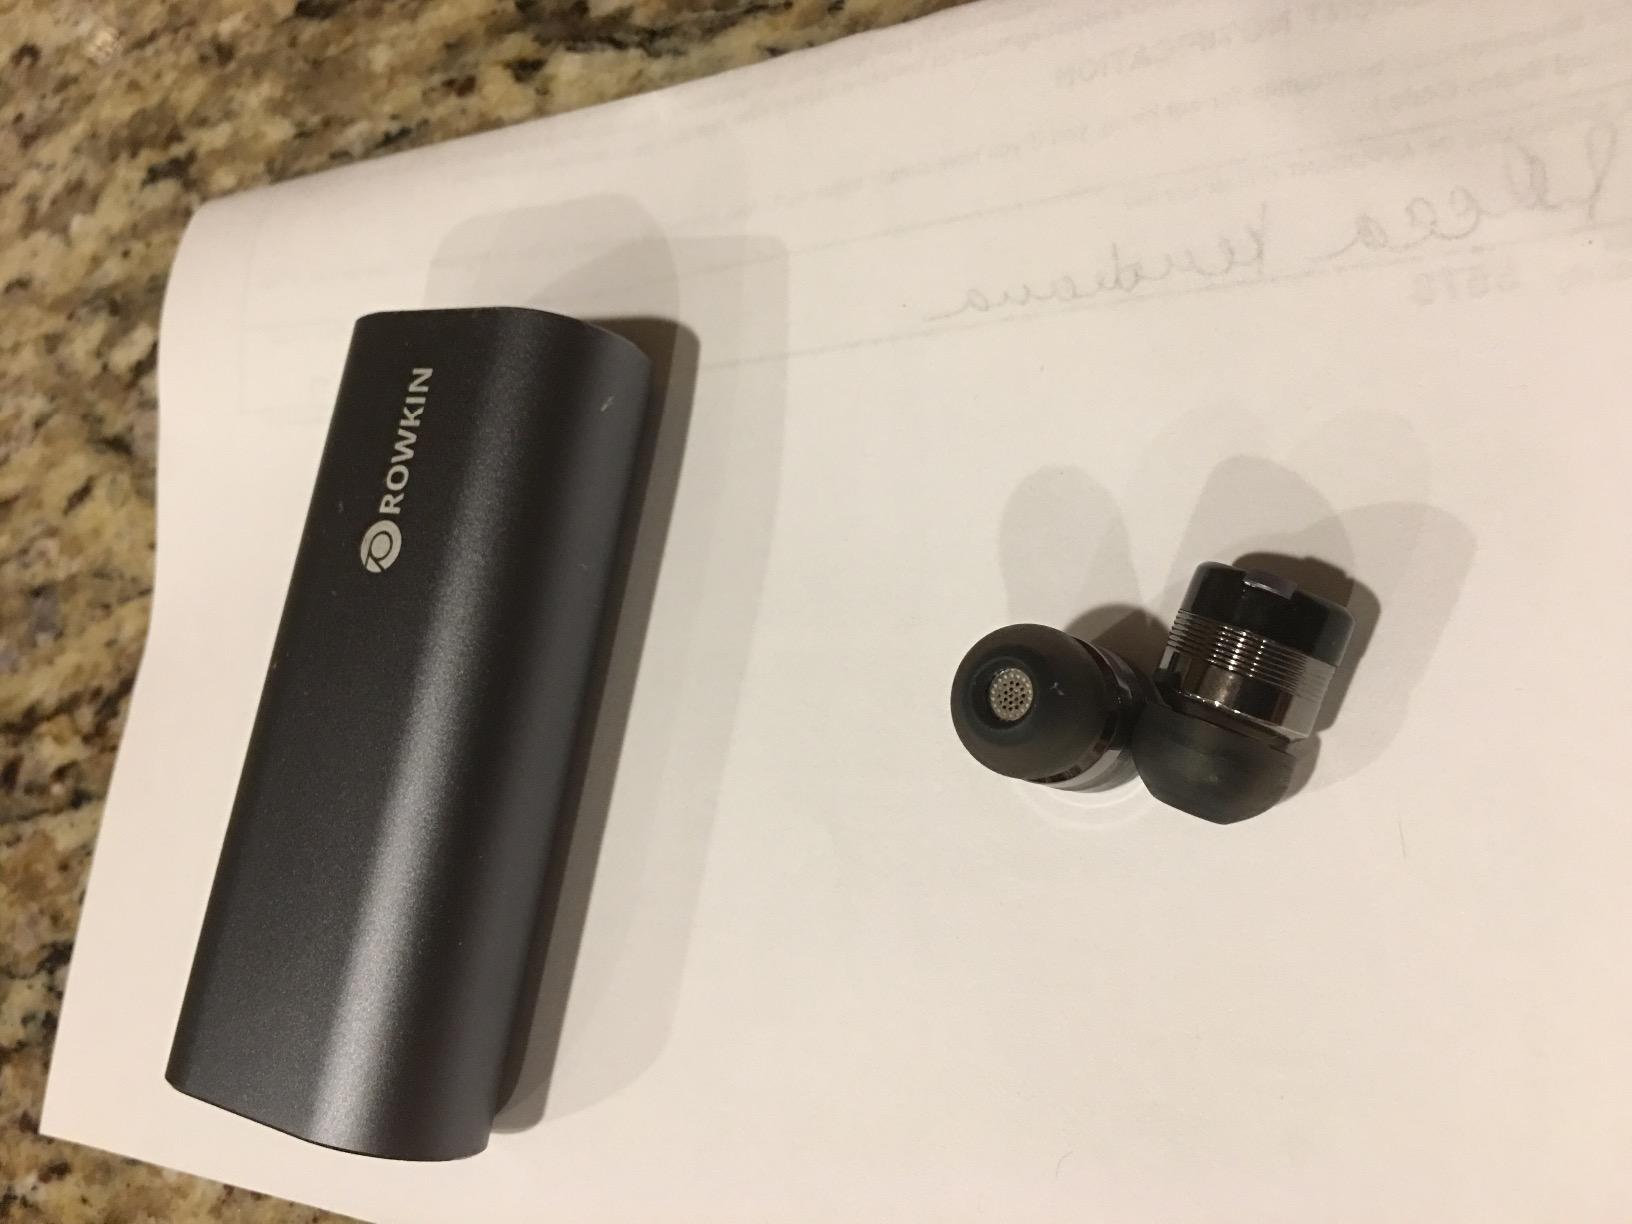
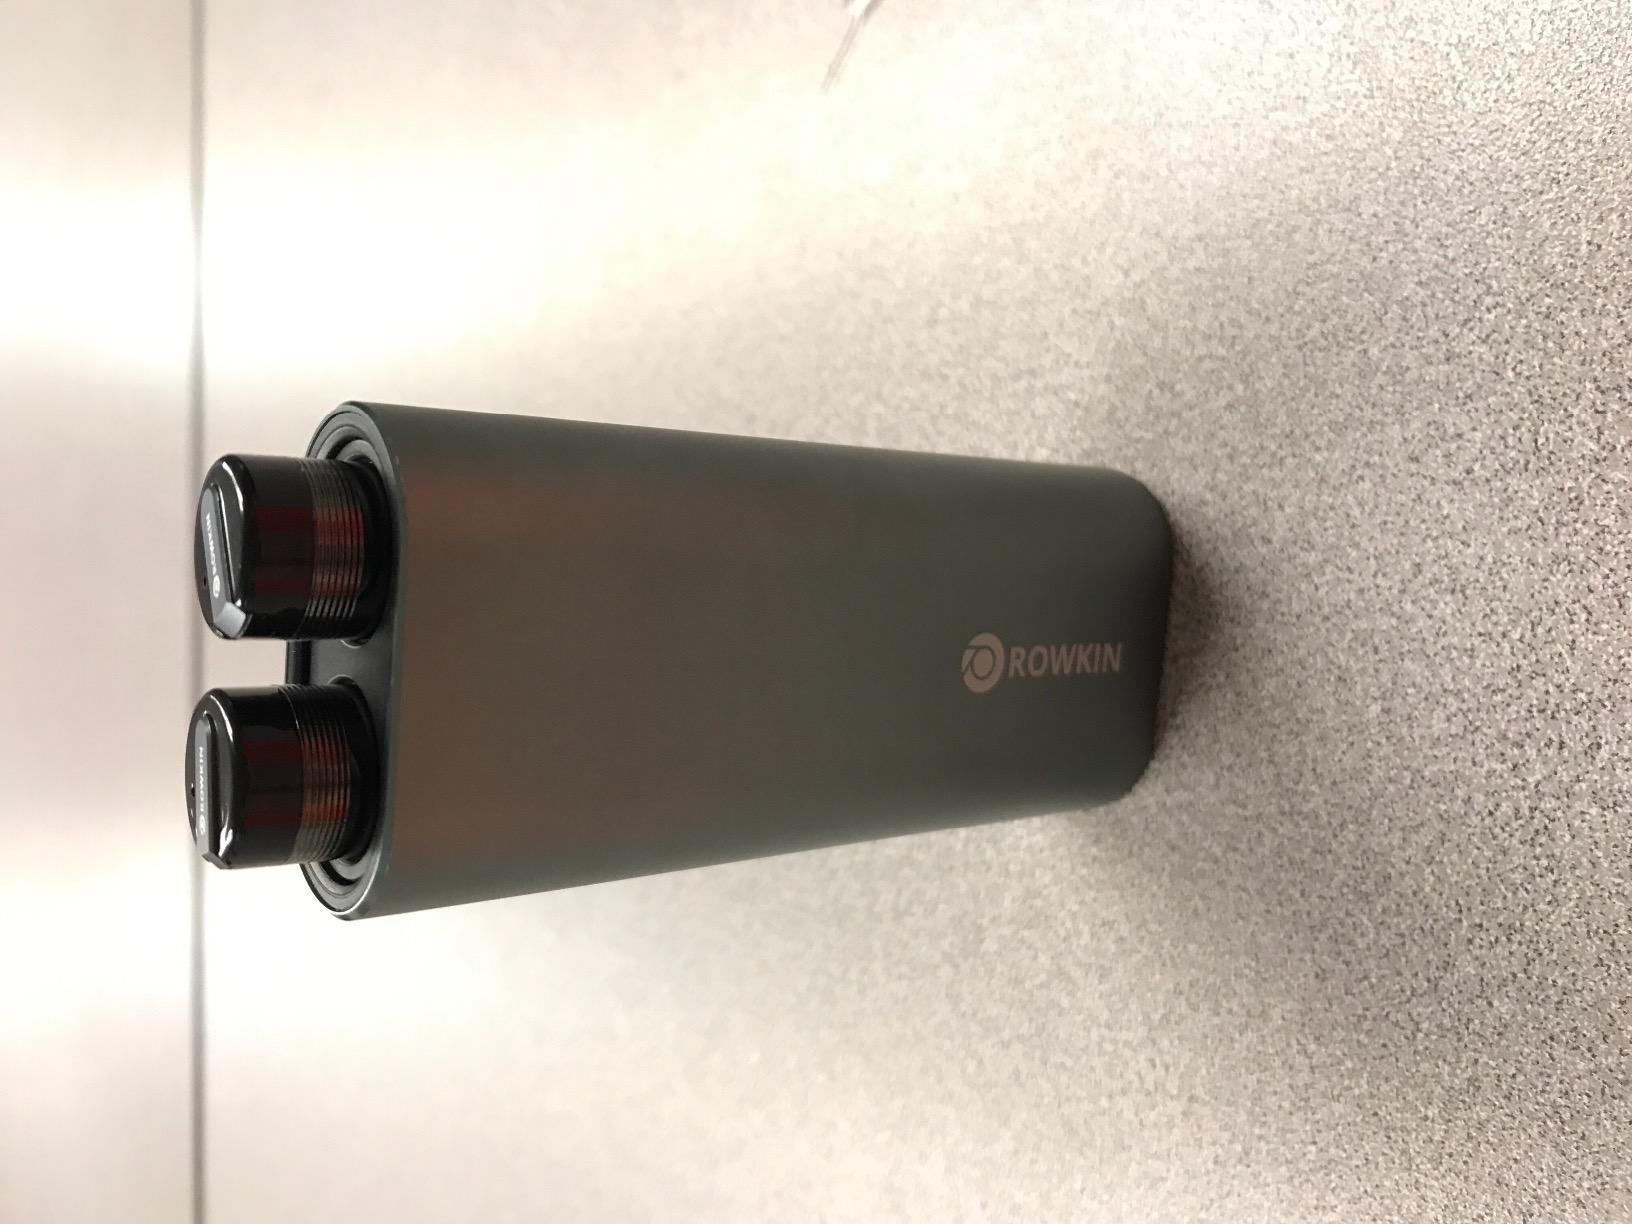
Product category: headphones
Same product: yes